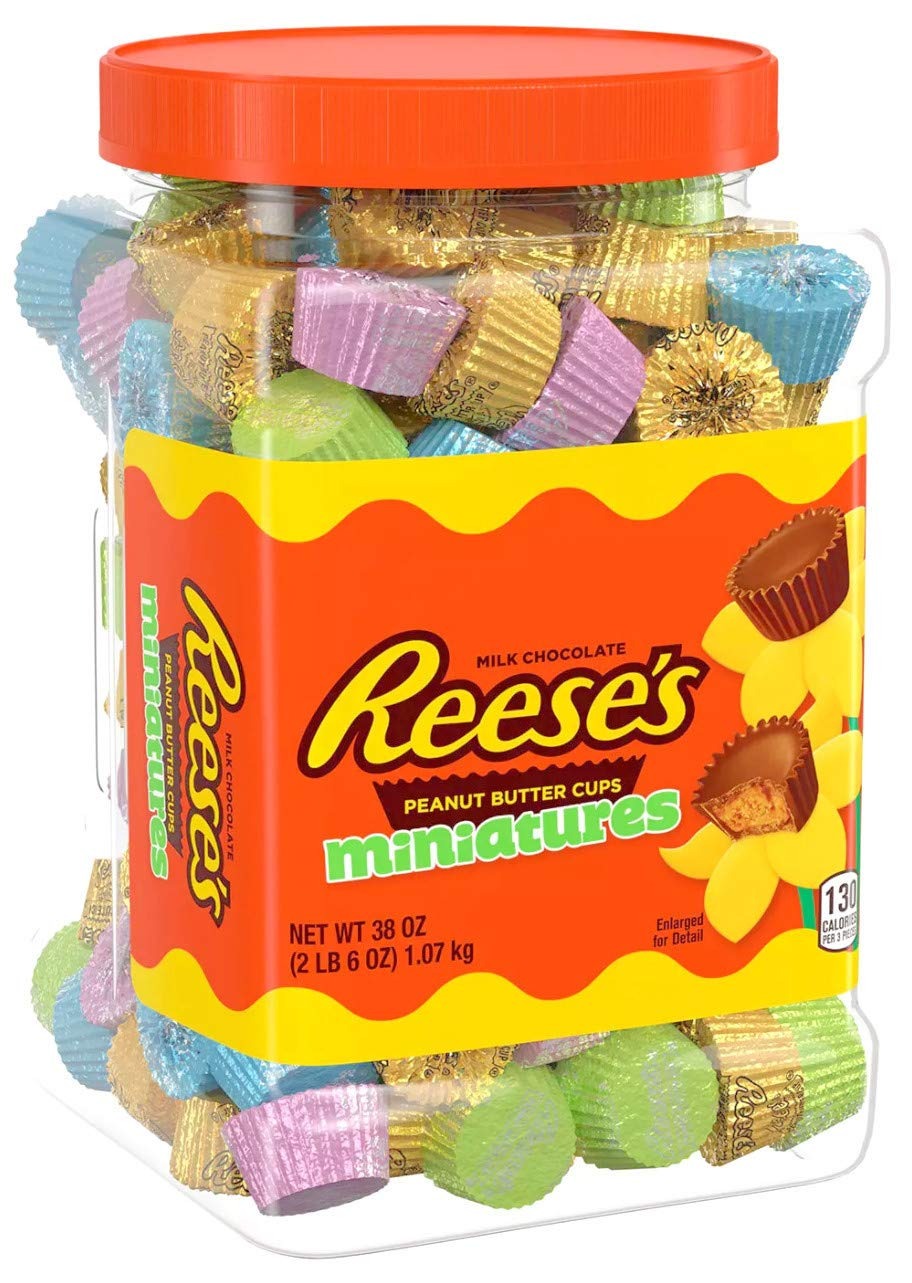
Item Name: Reese's Miniatures Milk Chocolate Peanut Butter Cups Candy, Easter Container (38 Oz.), 38 Oz
Bullet Point 1: Mini Chocolate Candy is perfect for snacking on at home, The office or while watching movies
Bullet Point 2: Plastic container stores your peanut butter candy until you're ready to enjoy
Bullet Point 3: The perfect Easter Candy to put inside Easter baskets or Easter eggs for an egg hunt
Value: 38.0
Unit: Ounce

Price: 18.985